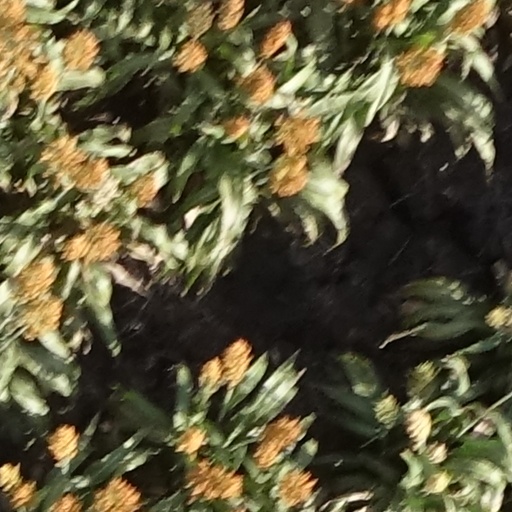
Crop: sorghum